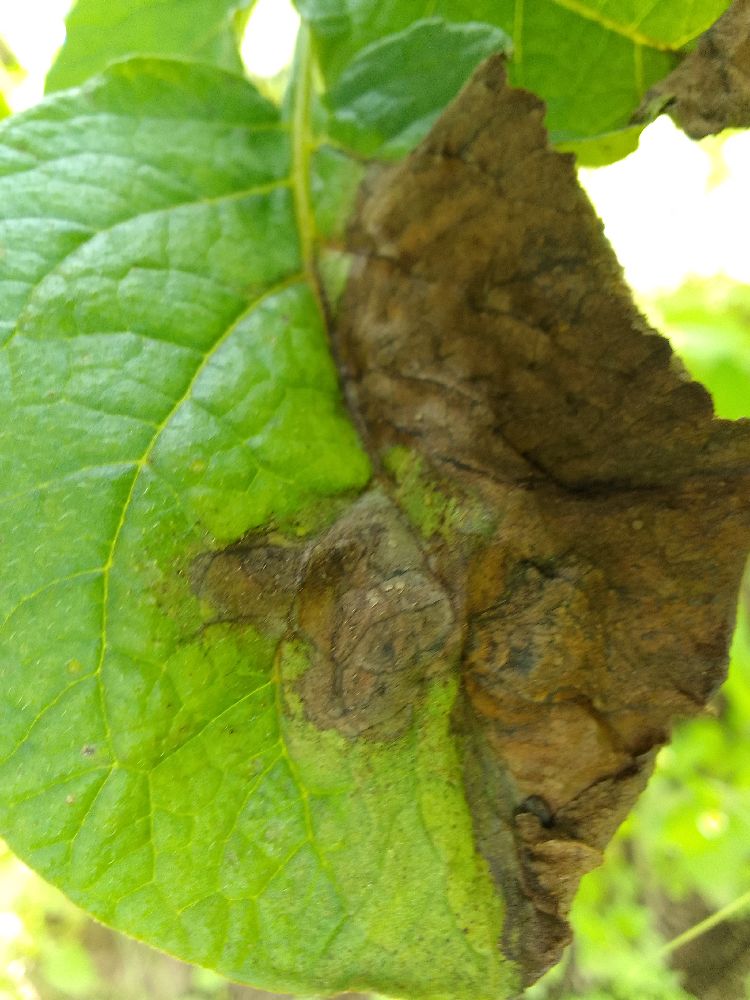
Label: Late blight